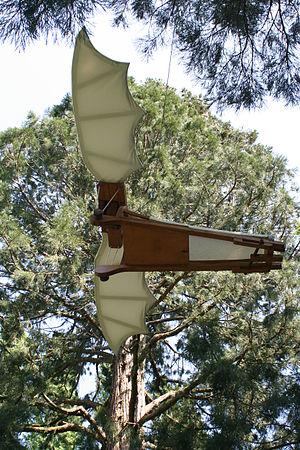
Un ornithoptère est un aéronef dont la sustentation est assurée par des battements d'ailes suivant le principe bionique du vol des oiseaux.
Merlin l'Enchanteur est le 22ᵉ long-métrage d'animation et le 18ᵉ « Classique d'animation » des studios Disney. Sorti en 1963, il est adapté du livre de Terence Hanbury White, L'Épée dans la pierre et s'inspire librement du magicien Merlin, célèbre personnage de la légende arthurienne.